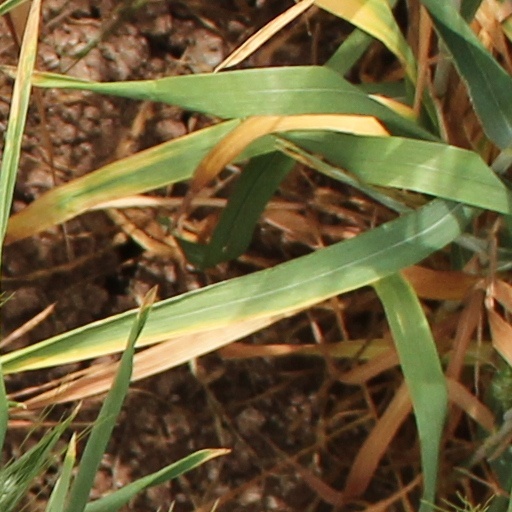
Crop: wheat